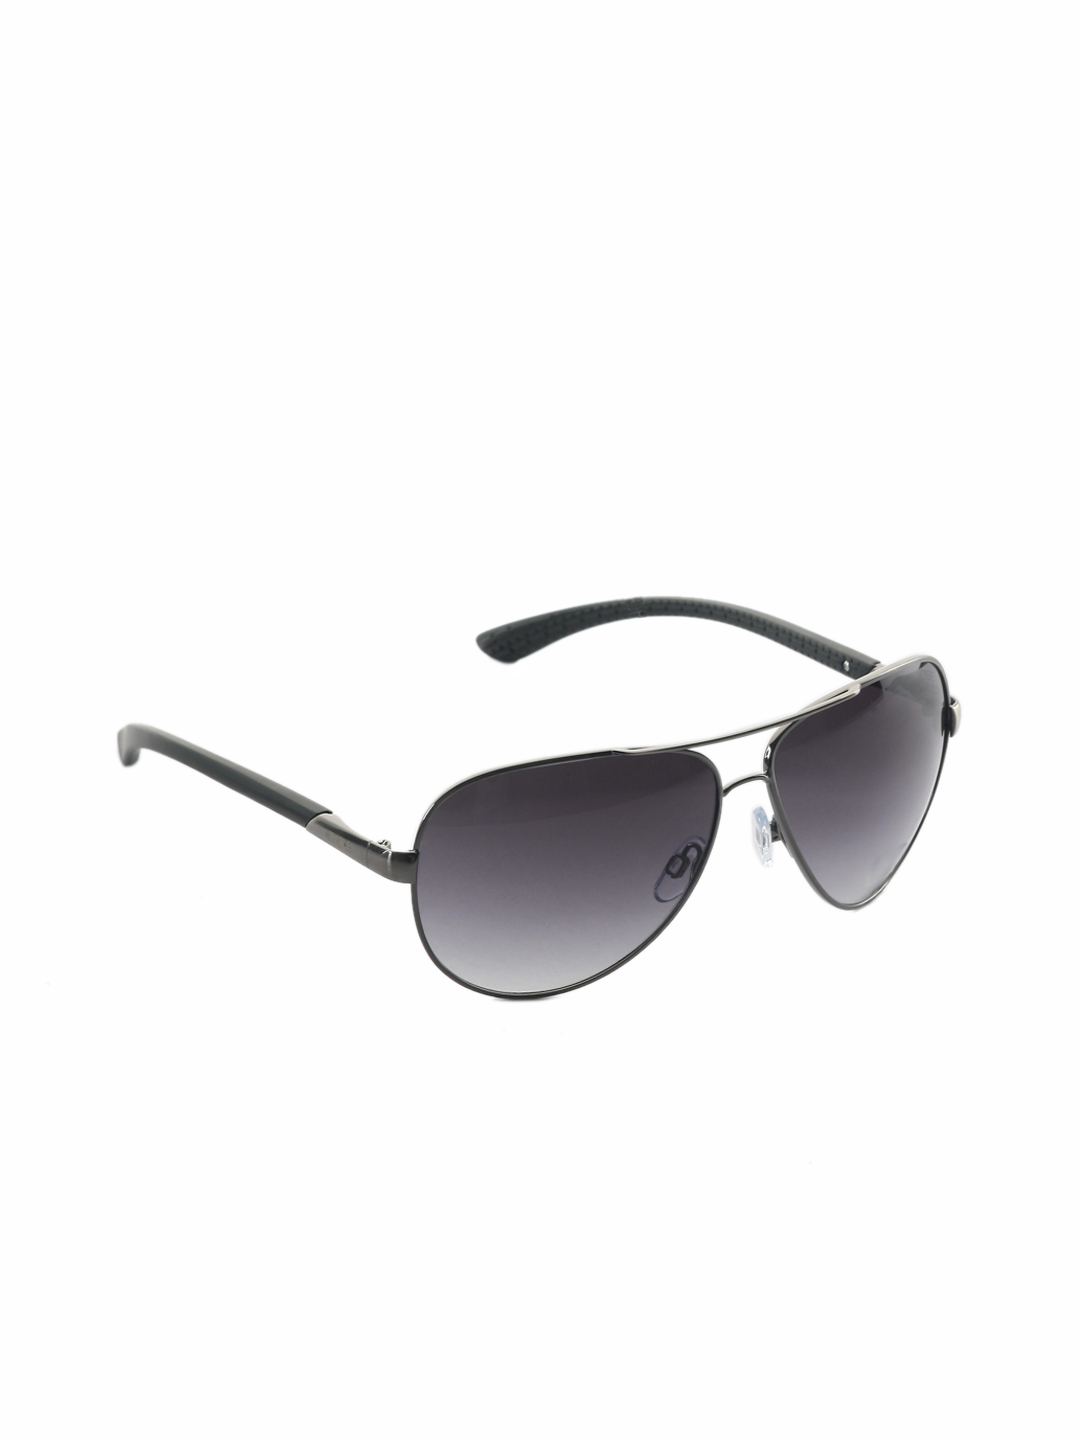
Idee Men Black Sunglasses
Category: Accessories / Eyewear / Sunglasses
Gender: Men
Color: Black
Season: Winter 2016
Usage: Casual